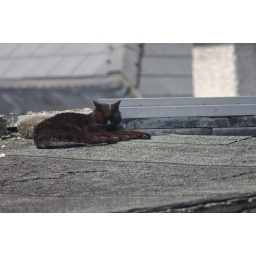
A cat that always goes around my house